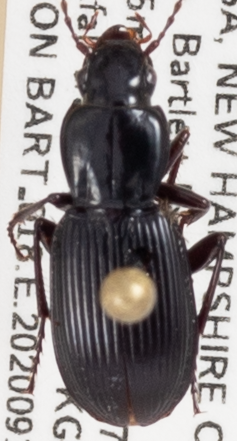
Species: Pterostichus tristis
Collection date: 2020-09-16
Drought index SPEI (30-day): -2.09
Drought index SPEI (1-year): -0.39
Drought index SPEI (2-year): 0.54